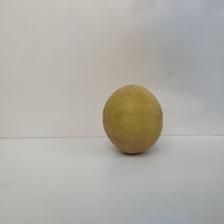
Size: Large